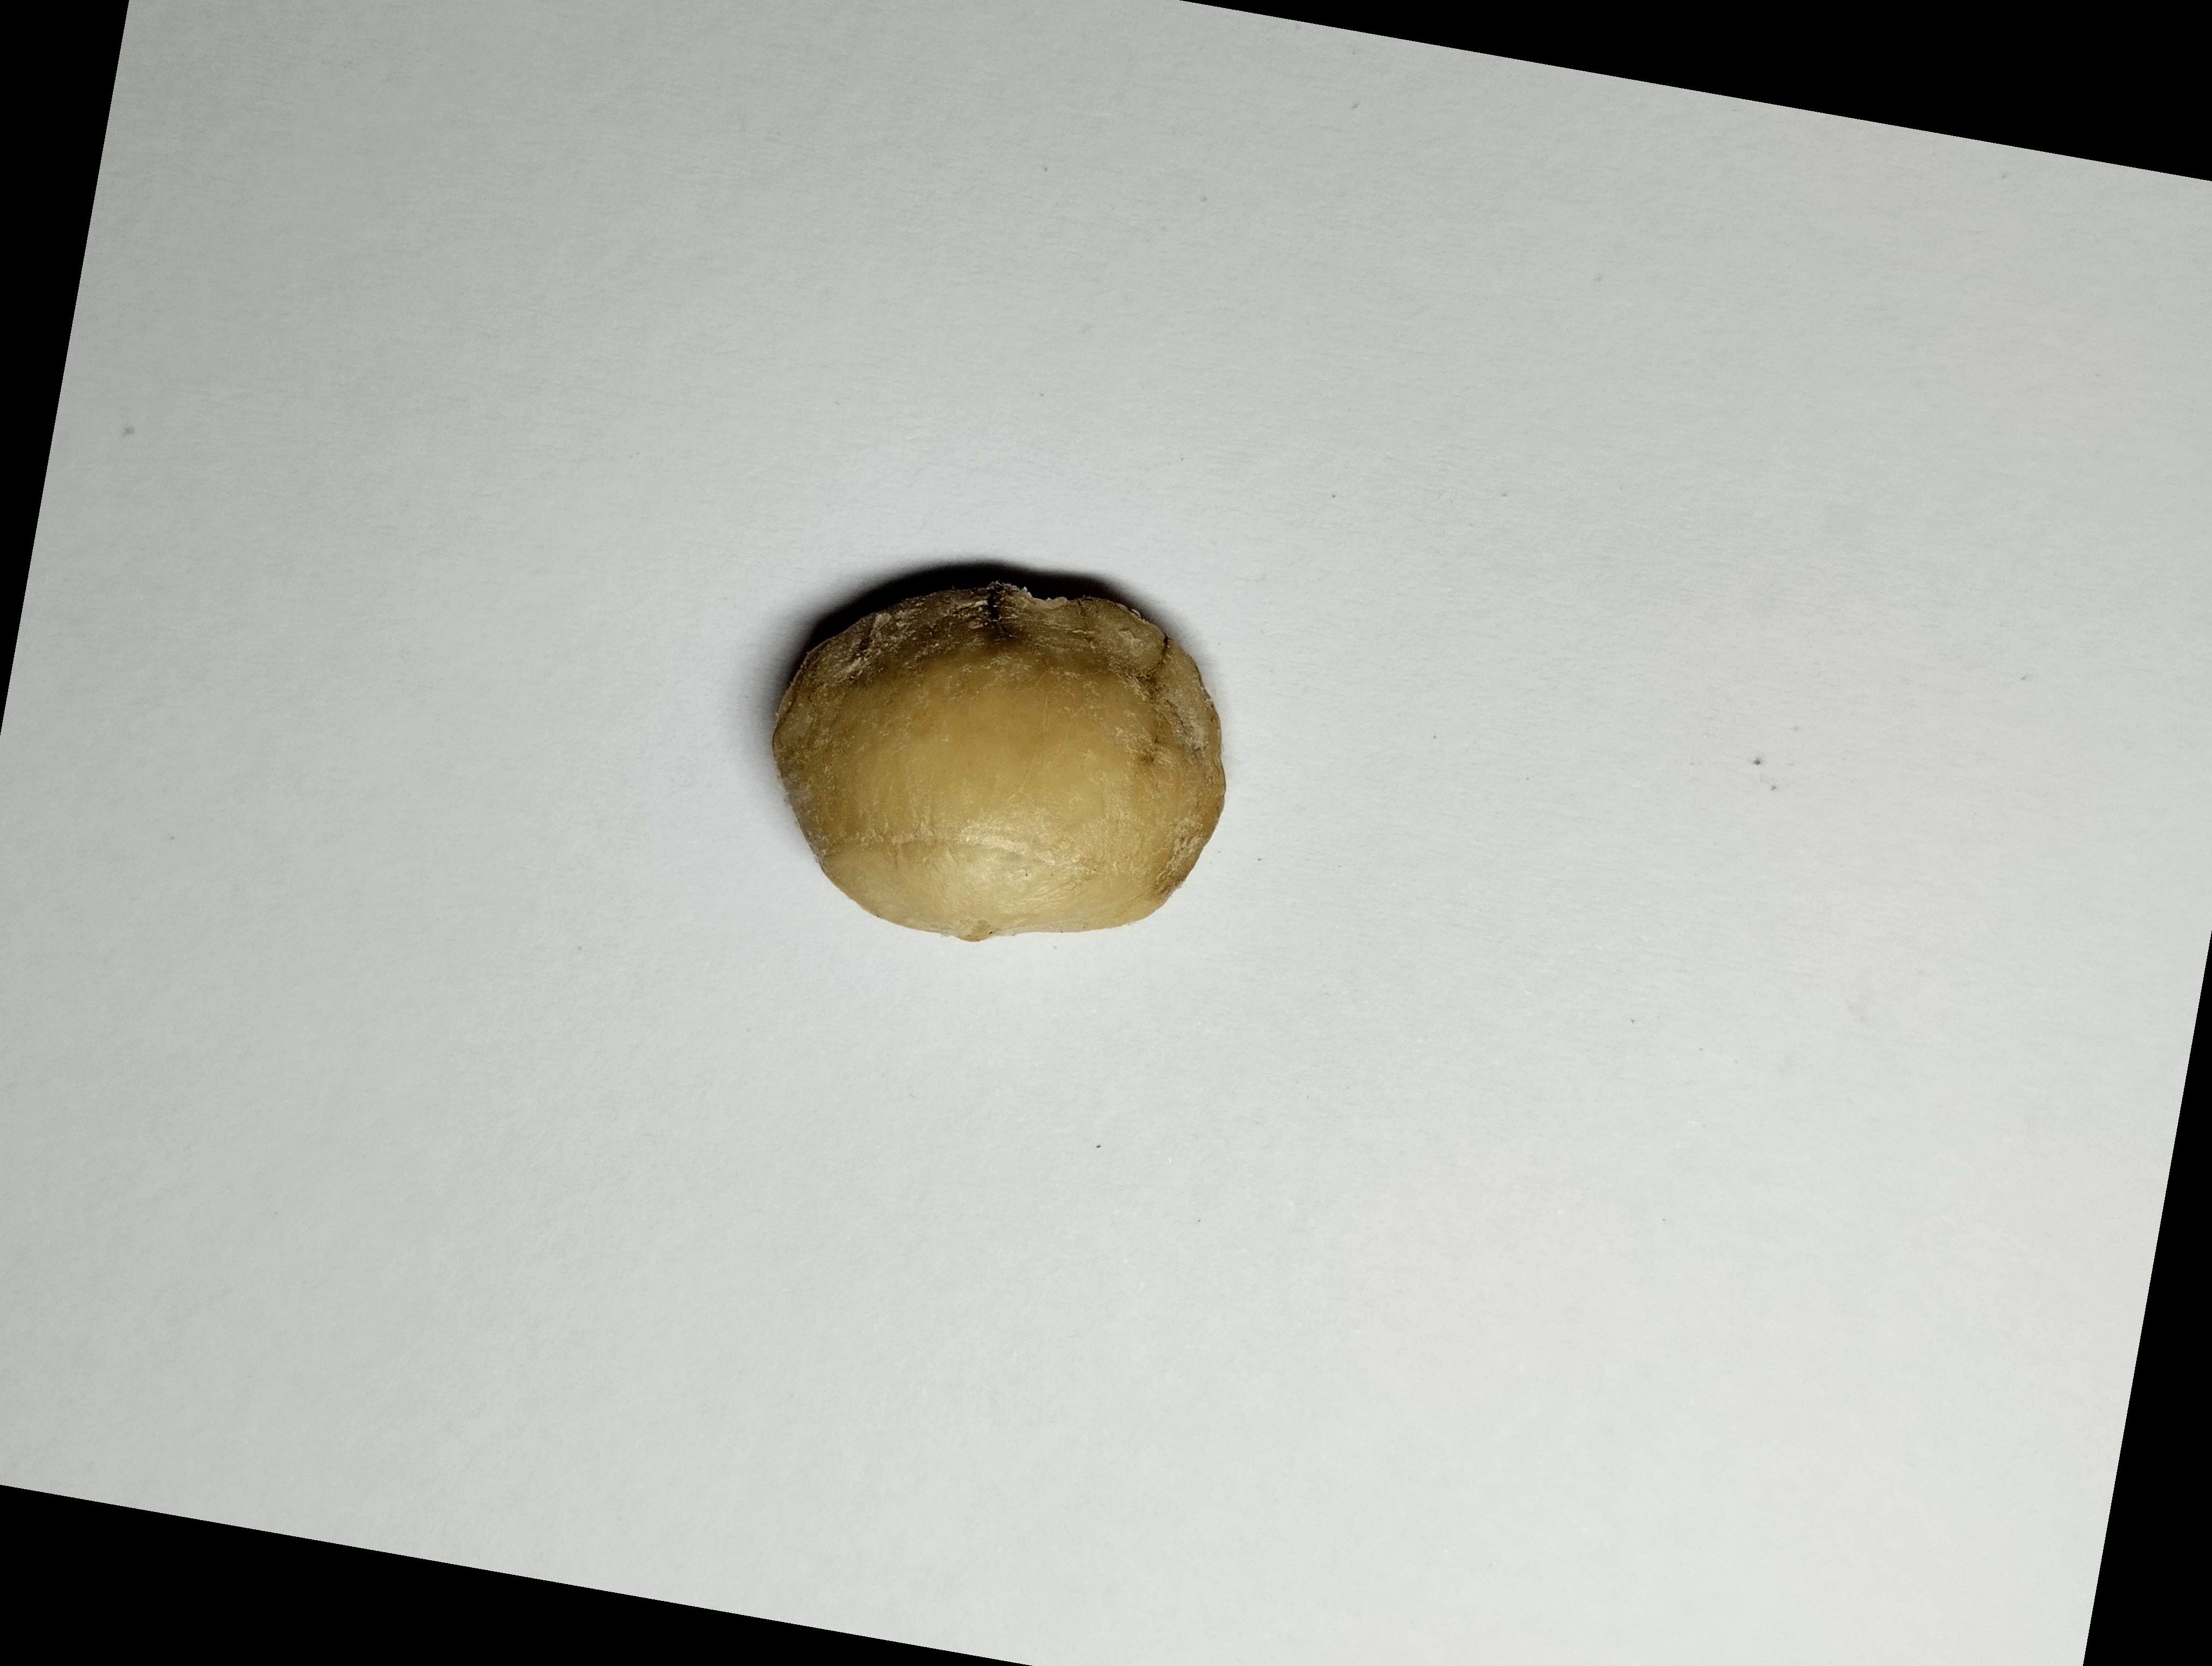
Label: bagus (good seed)